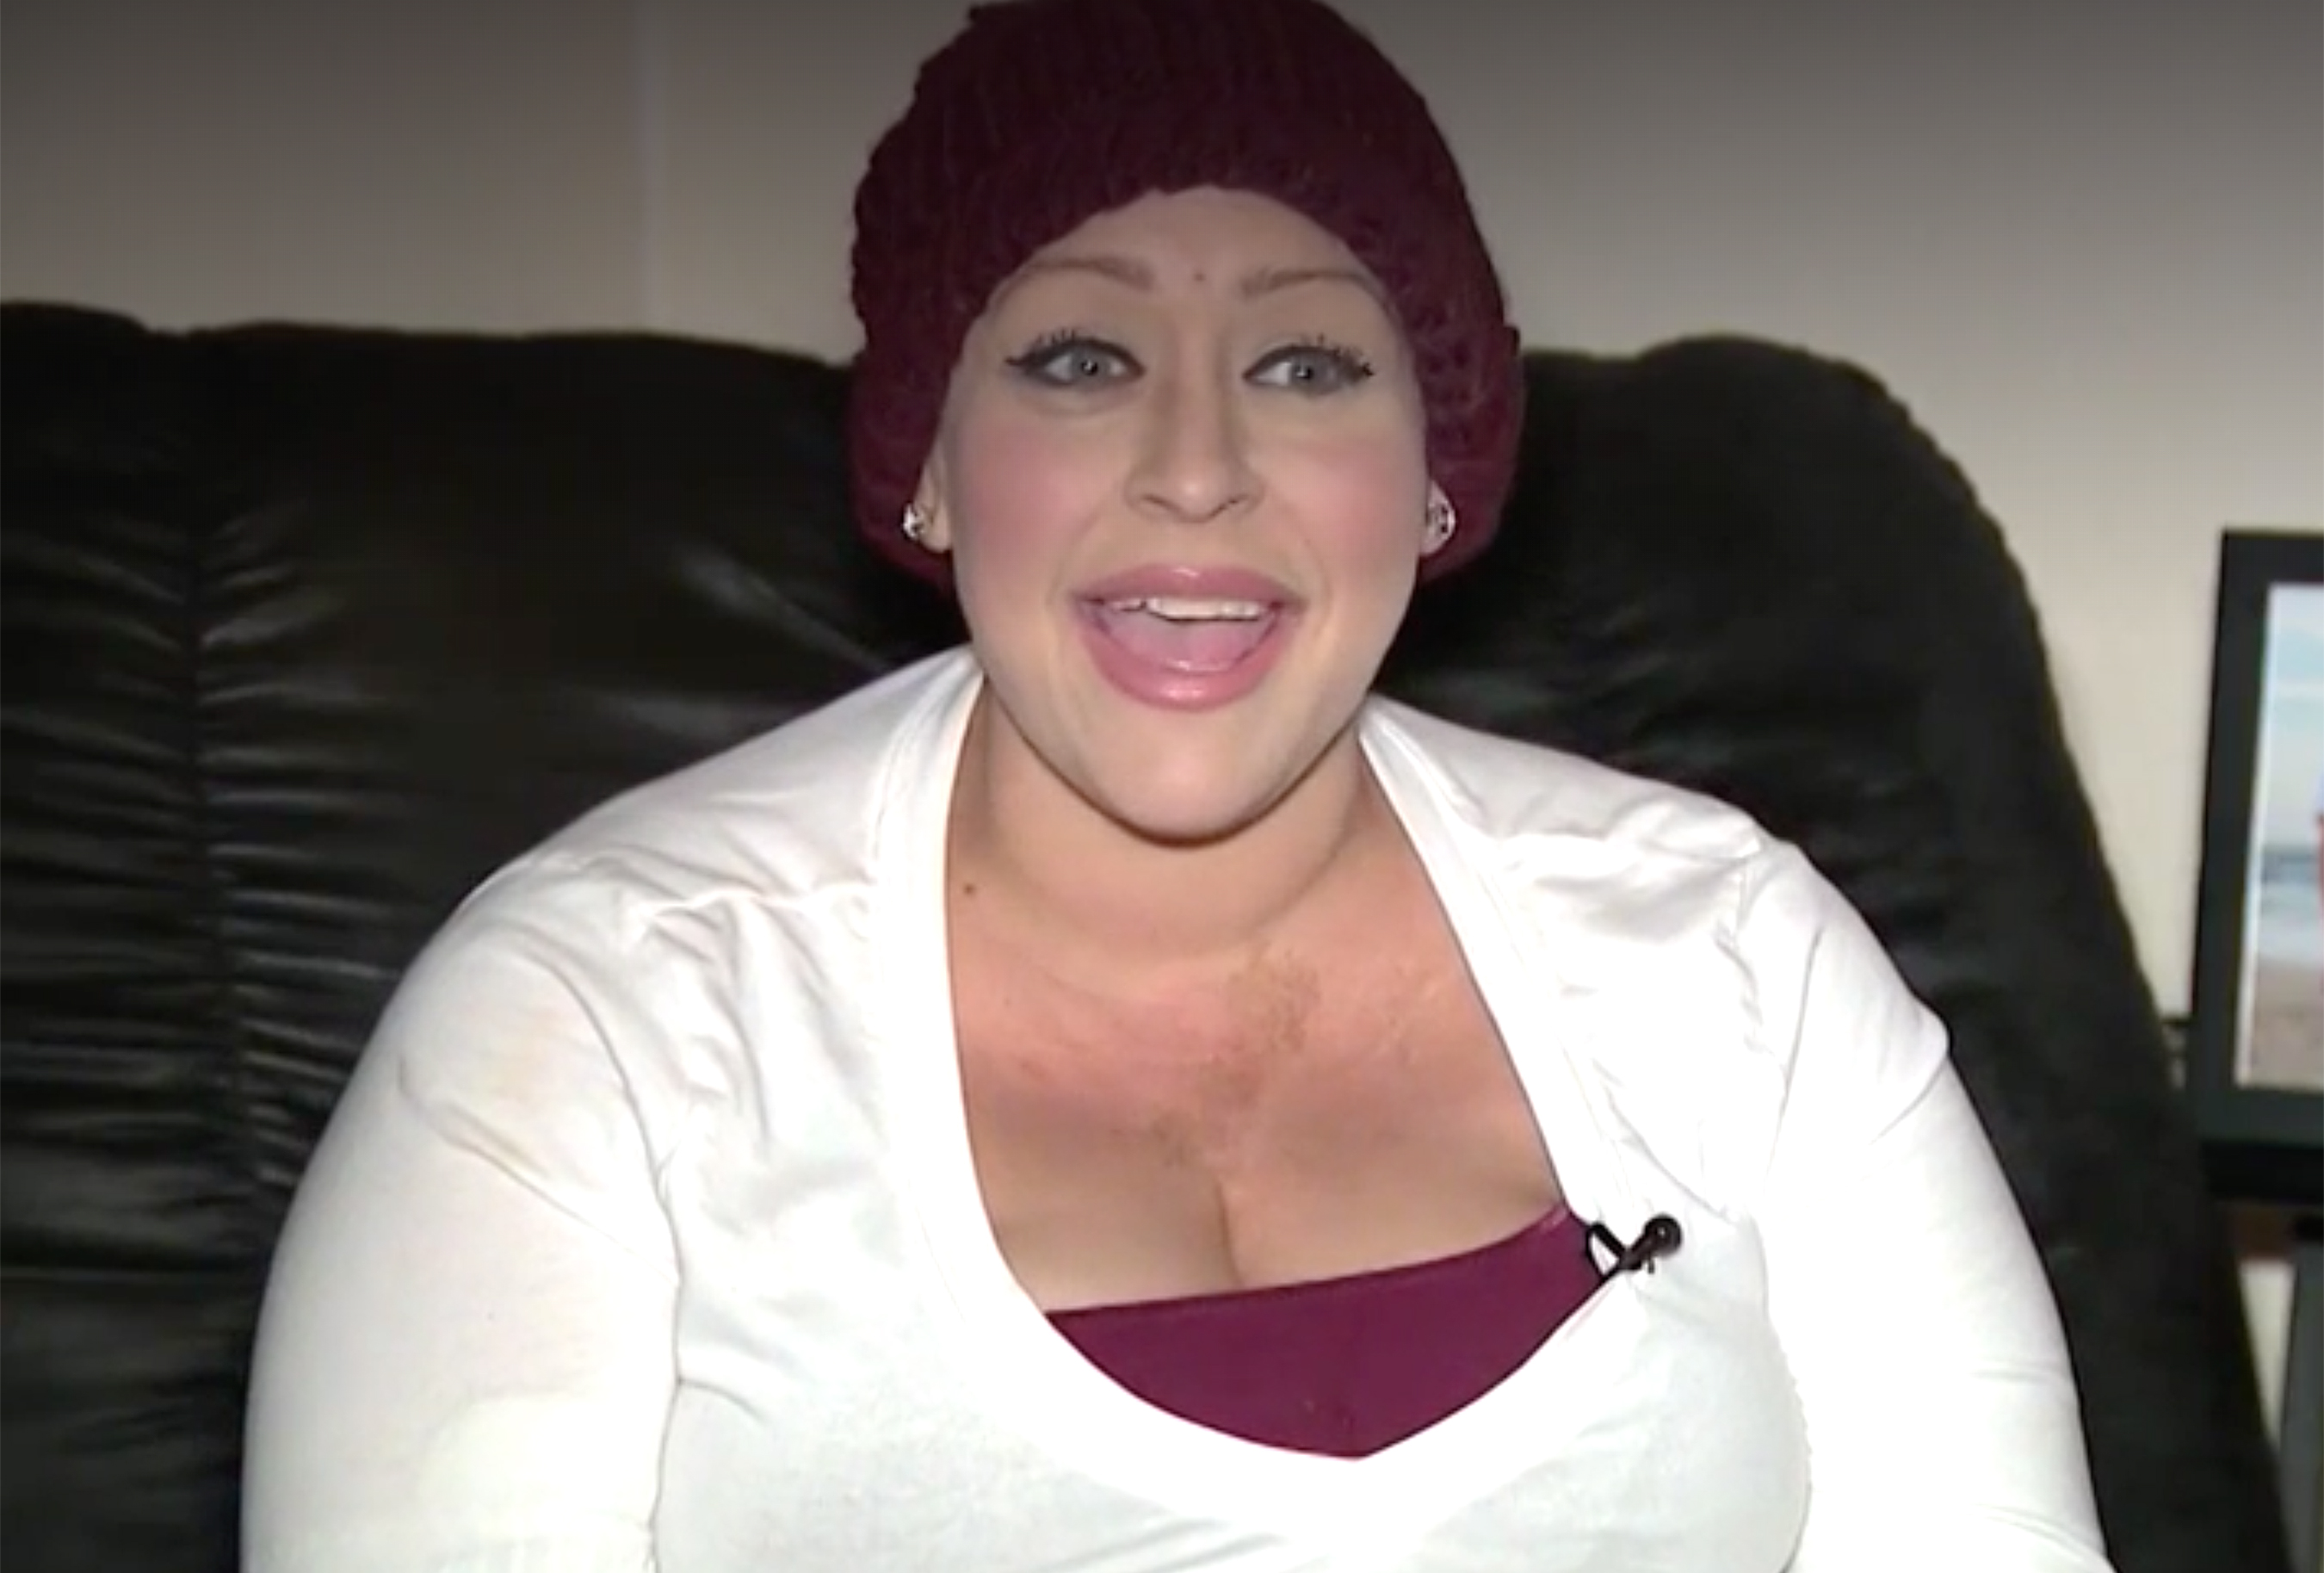
Gender: women